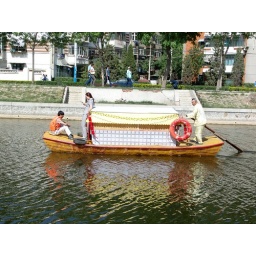
A couple takes a ride on a rental boat on a river near the tower.